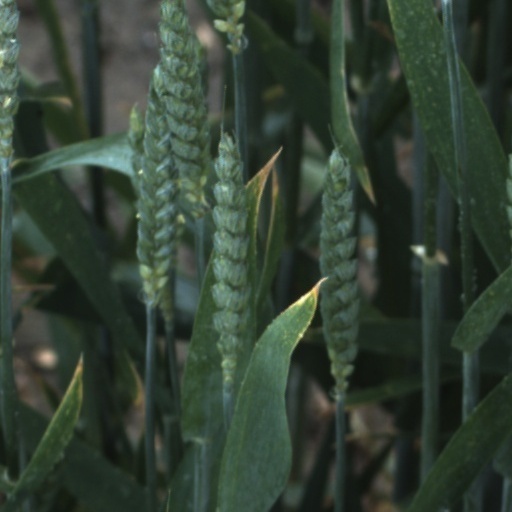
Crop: wheat